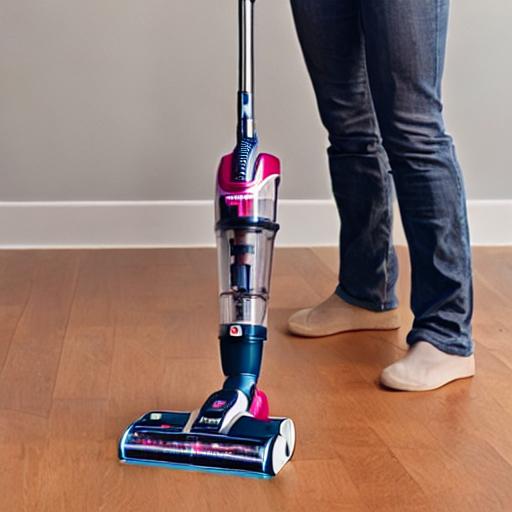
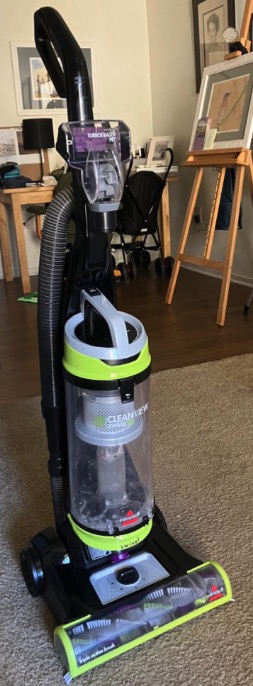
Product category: items_vacuum
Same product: no